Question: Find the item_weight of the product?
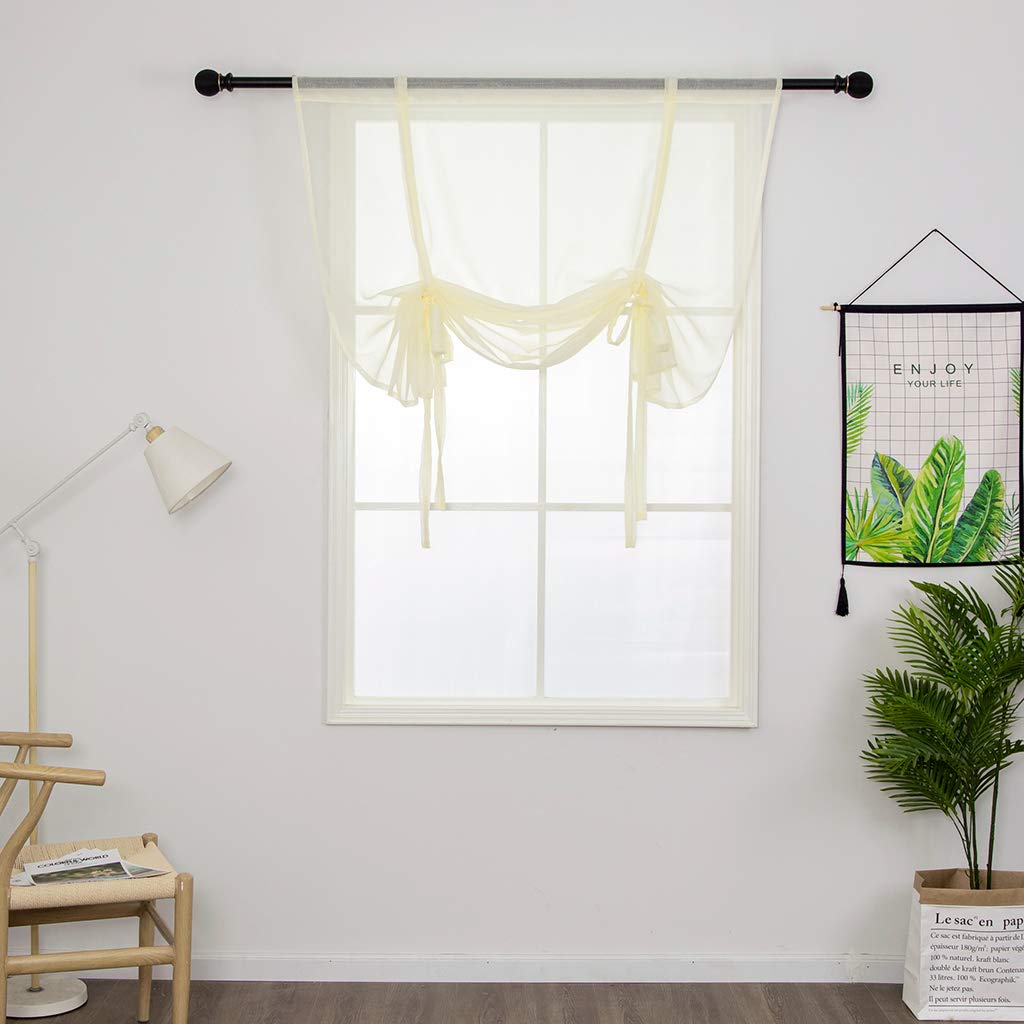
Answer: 180.0 gram